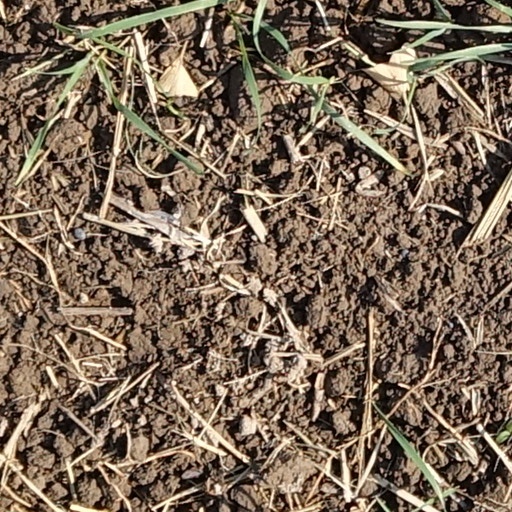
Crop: wheat